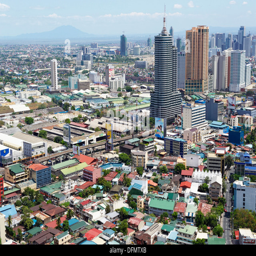
aerial view toward west seen taken from the top of a building site located